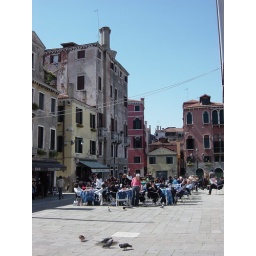
Our accidental visit to Venizia (they moved our car to another train in the middle of the night as we slept).